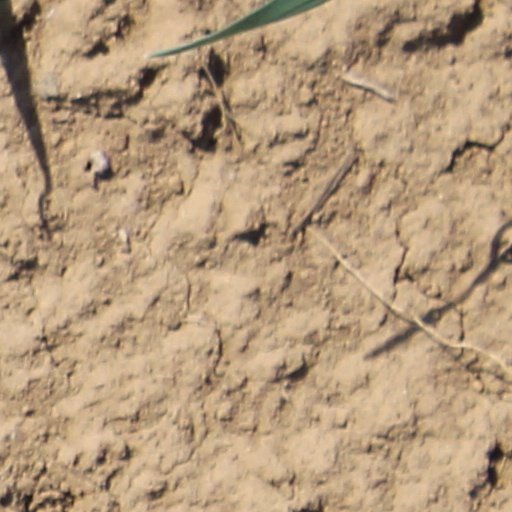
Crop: wheat